Kilmore, Victoria

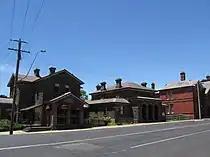
The old Post Office and Courthouse at Kilmore

A railway used to ascend from Heathcote Junction on the Sydney–Melbourne line, passed through Kilmore with the main branch running onto Bendigo; while a white elephant branch line ran out to Lancefield until dismantled during 1914. The Bendigo line was truncated to Heathcote in 1958 and closed in 1969 and then dismantled. An operational tram museum utilises part of the old railway right of way between Kilmore and Bylands. Still today, many parts of the track are still in place like the old cobblestone platform of the original railway station. Most of this though has been built over or grown over.